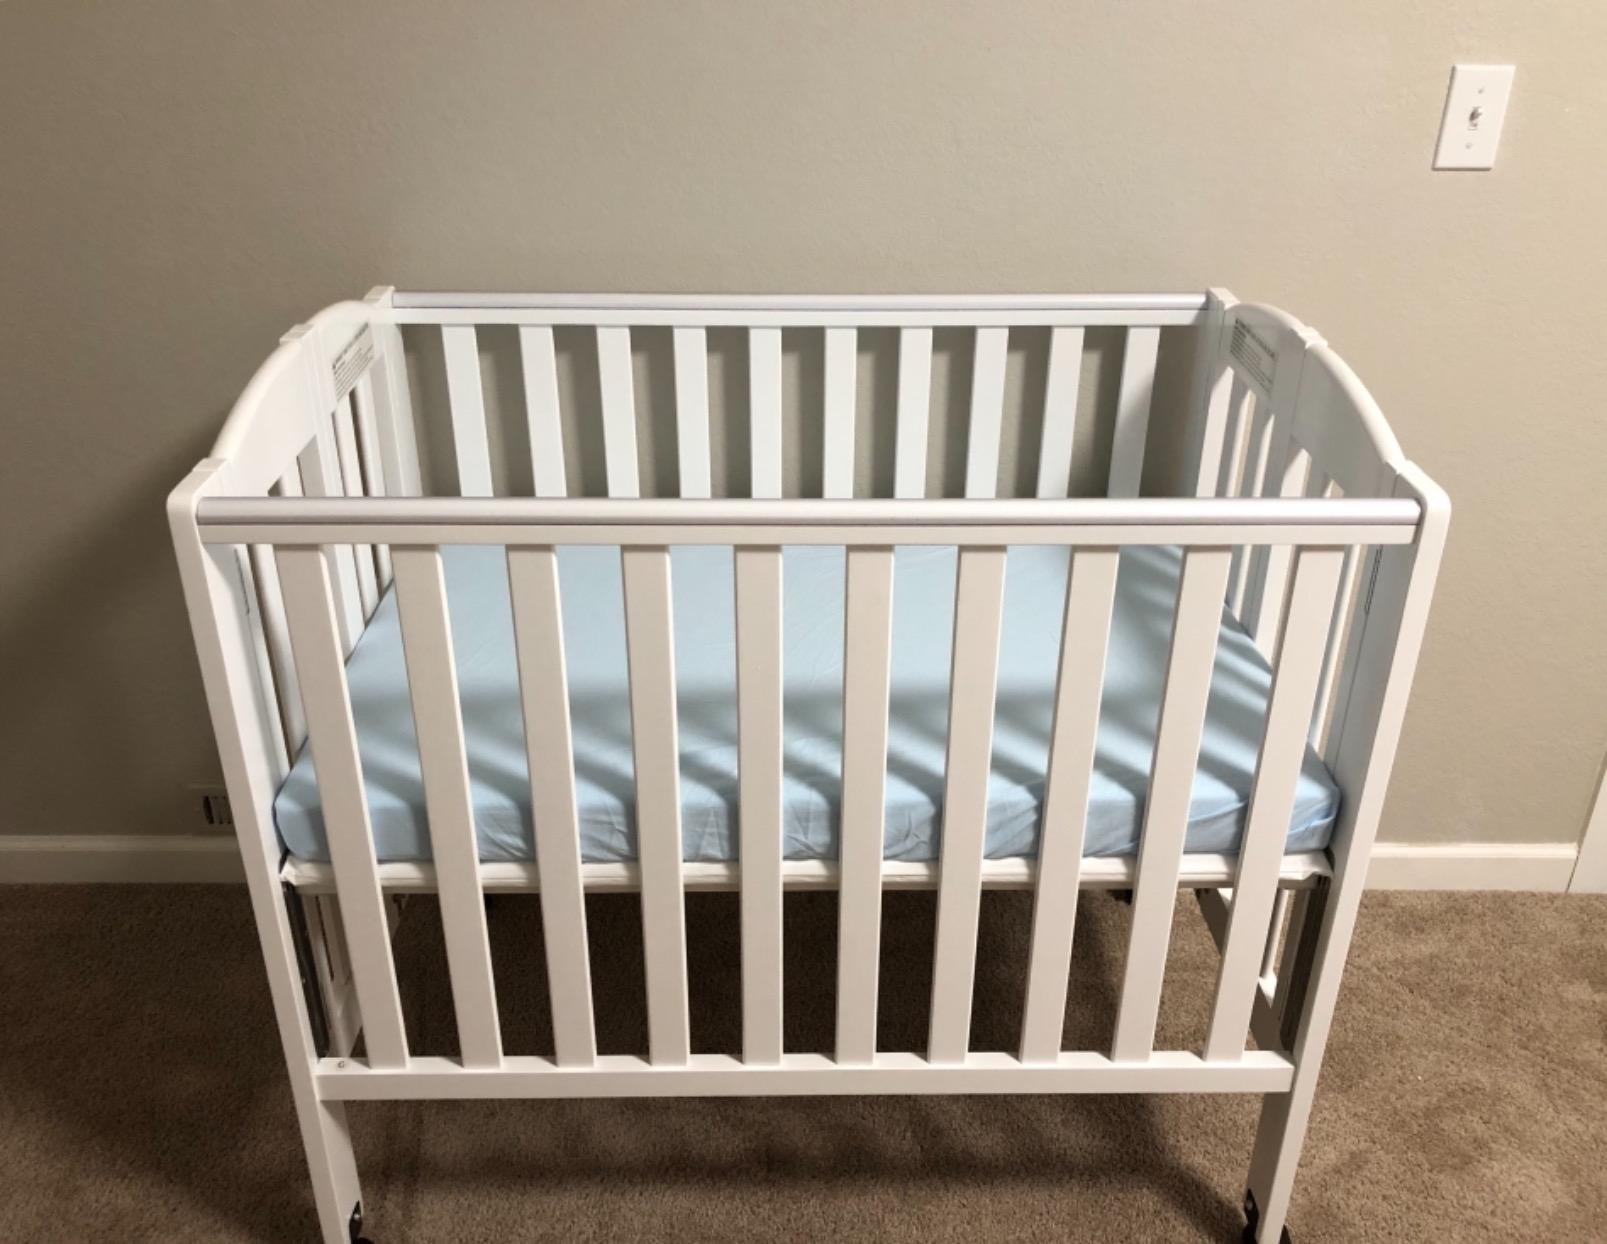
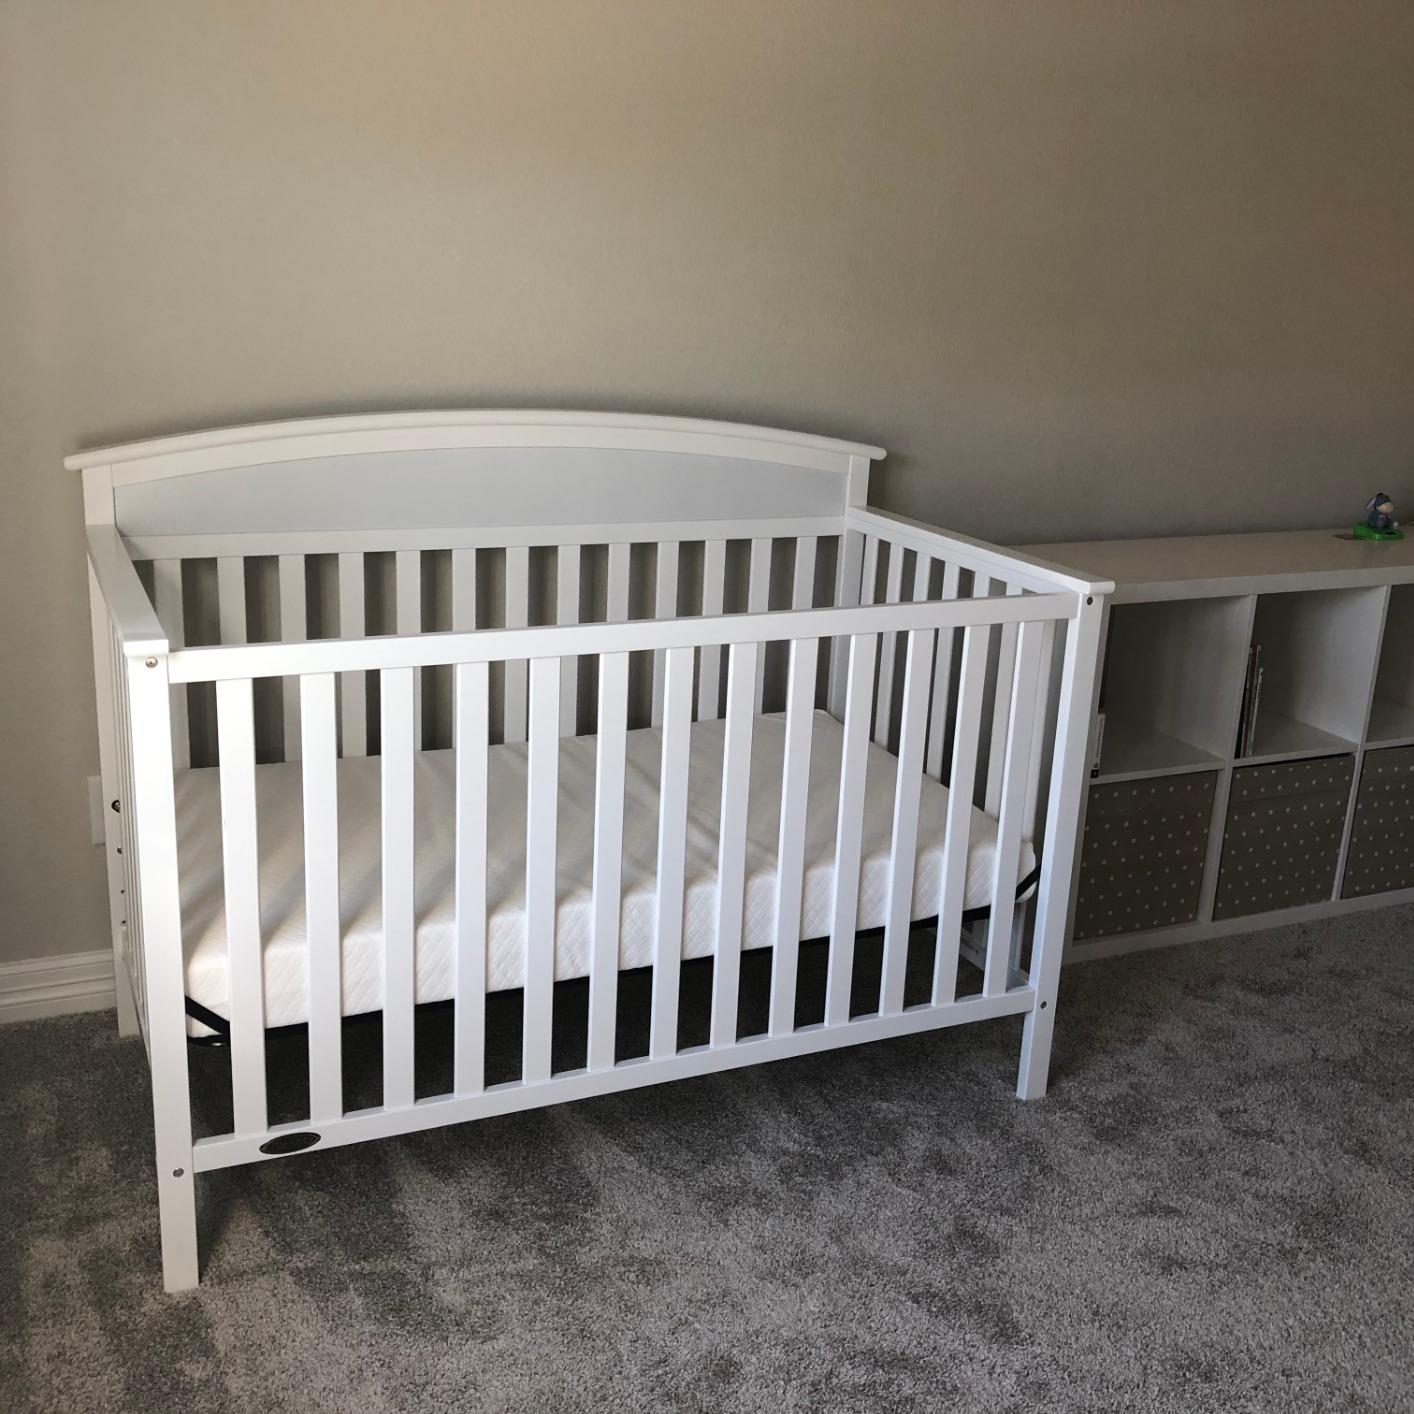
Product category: products_crib
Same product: no